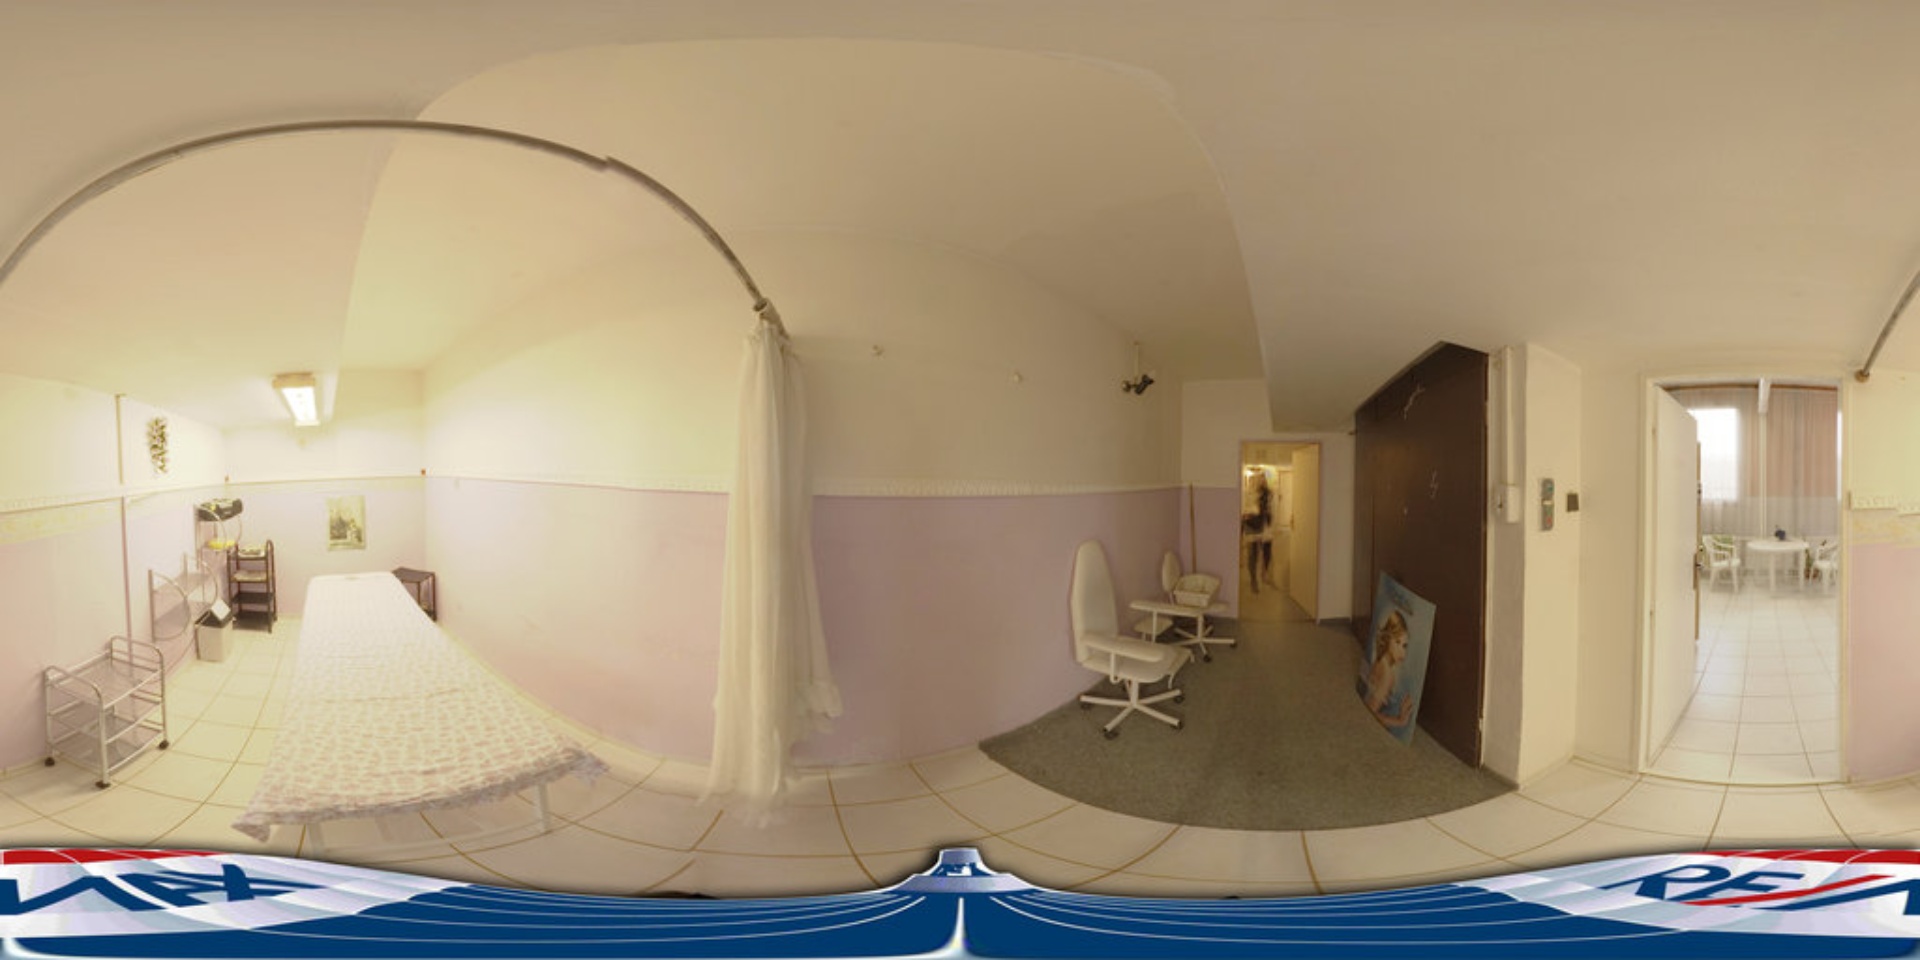
Referred object: Task poster opposite the white chair

Referred object: the pink-patterned examination bed